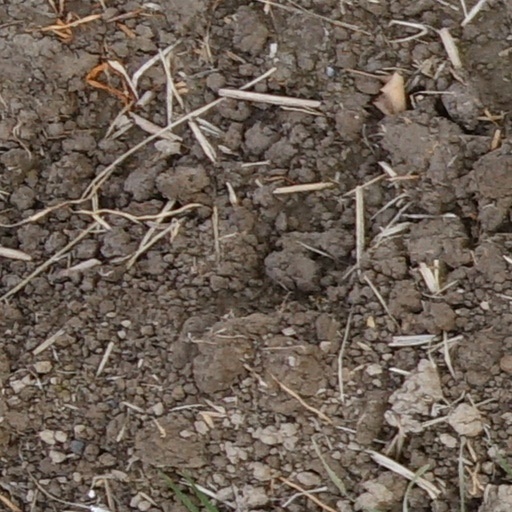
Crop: wheat